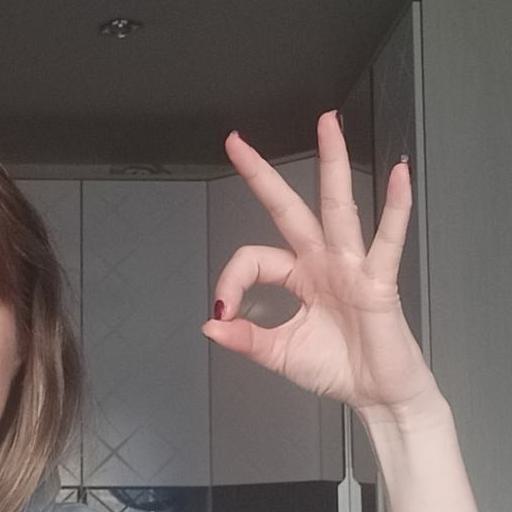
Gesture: ok